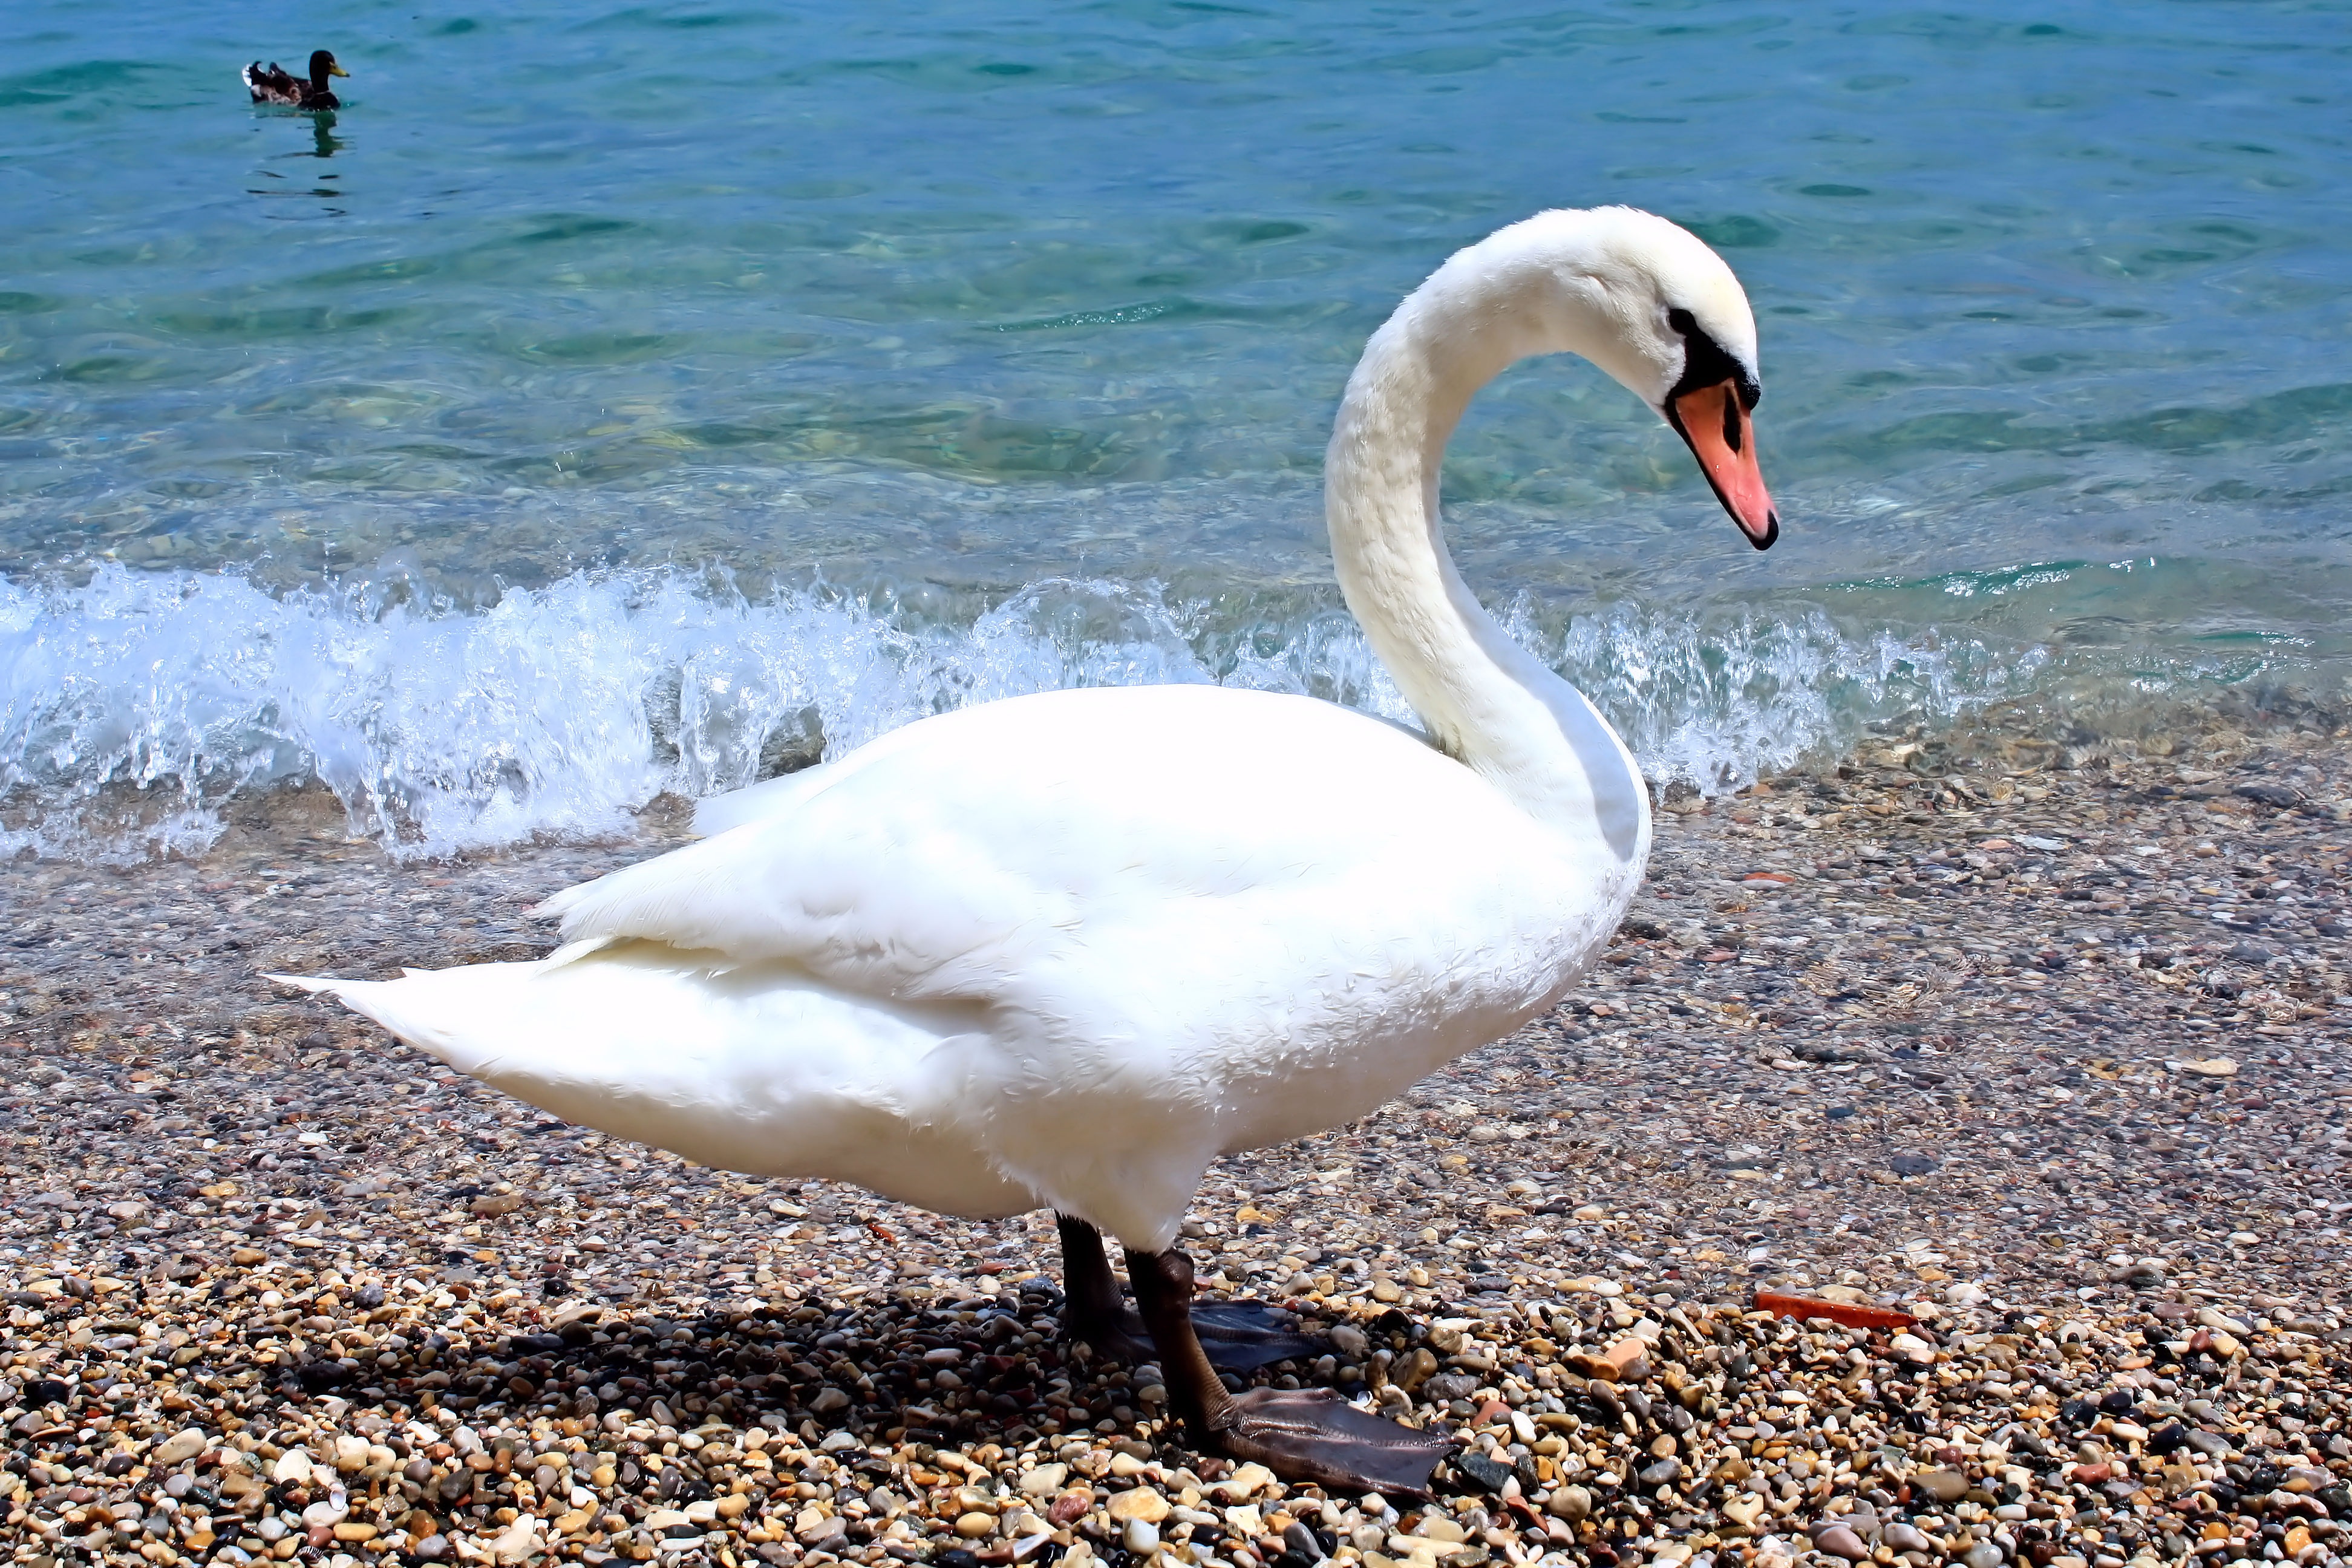
water, bird, wing, lake, animal, wildlife, beak, fauna, swan, vertebrate, waterfowl, water bird, ducks geese and swans